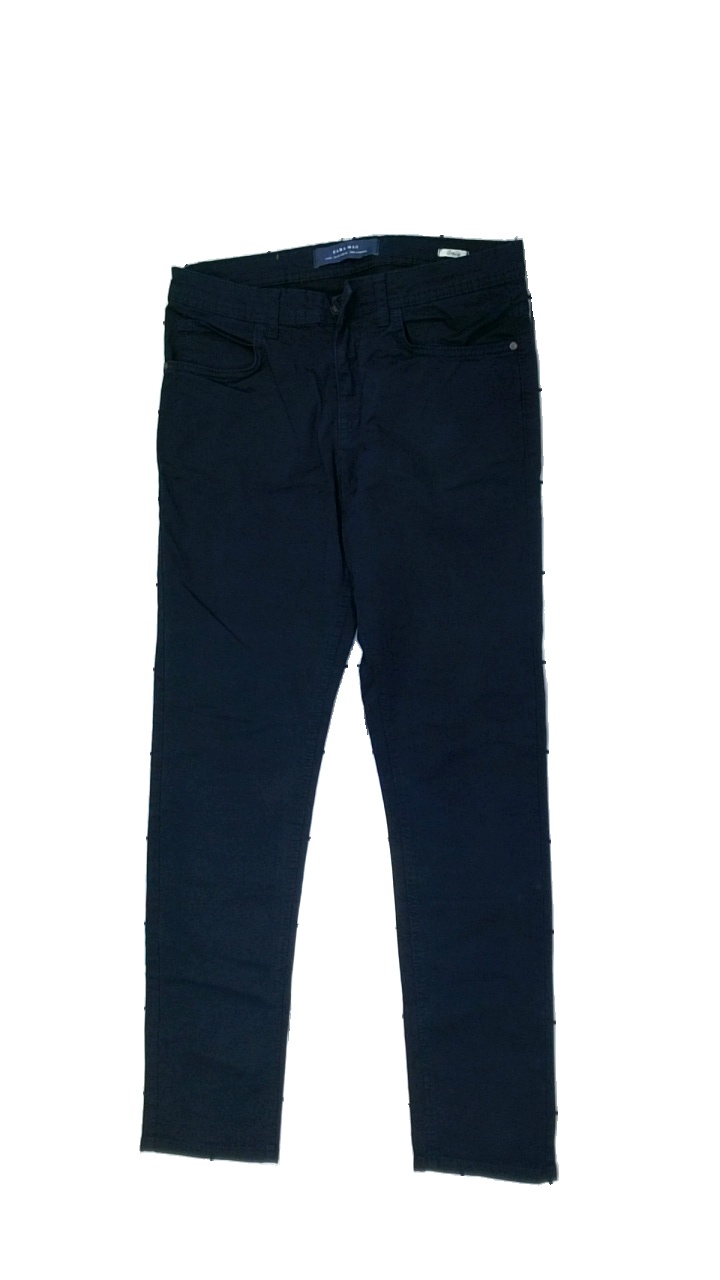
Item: Trousers (Men)
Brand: Zara Man
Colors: Blue
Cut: Regular
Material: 94% cotton, 6% elastane
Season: All
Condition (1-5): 3
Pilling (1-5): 4
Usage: Reuse
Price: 50-100